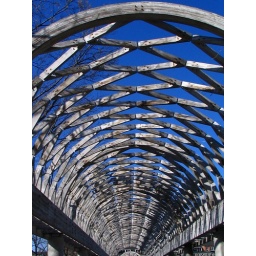
Beautiful criss cross wooden archway at the Christopher Columbus Park near the Quincy Market Waterfron